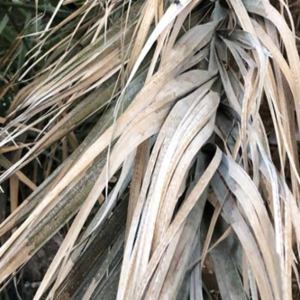
Label: Fusarium Wilt